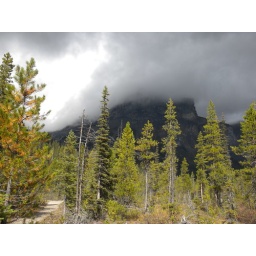
Threatening clouds in the mountains around Emerald Lake